T-X program

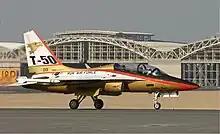
T-50 Golden Eagle

Lockheed Martin and Korea Aerospace Industries (KAI) proposed their T-50 Golden Eagle, which first flew in 2002, for the T-X program. While the T-50 was explicitly designed and built for the South Korean trainer requirement, Lockheed Martin officials acknowledged that the aircraft was designed with replacing the T-38 in mind. Hence, the Defense Department reserved the T-50A designation for the KAI T-50 in hopes of not creating confusion between two "T-50" trainers by allocating T-50 to an unrelated trainer aircraft. Lockheed anticipated proposing the T-50 with few changes, mostly avionics related. Plans were in place to build a new assembly line in the United States for manufacturing the T-50 for the United States Air Force instead of manufacturing them in South Korea, should the Lockheed Martin/KAI team win the contract.